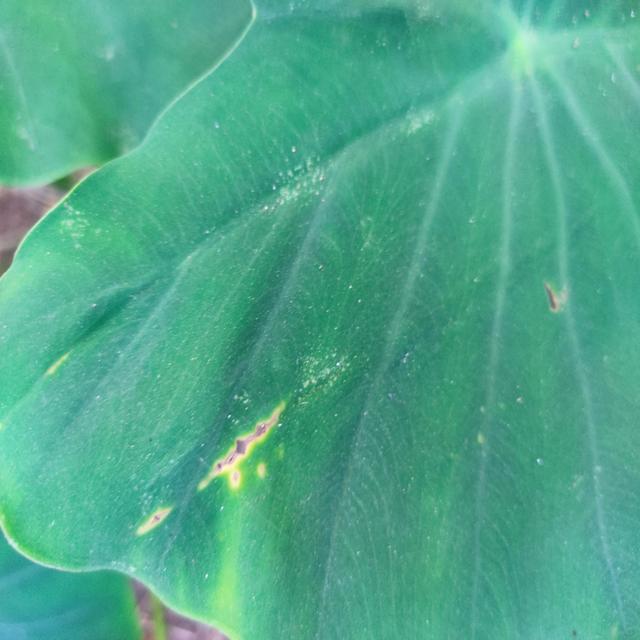
Label: Early_Blight